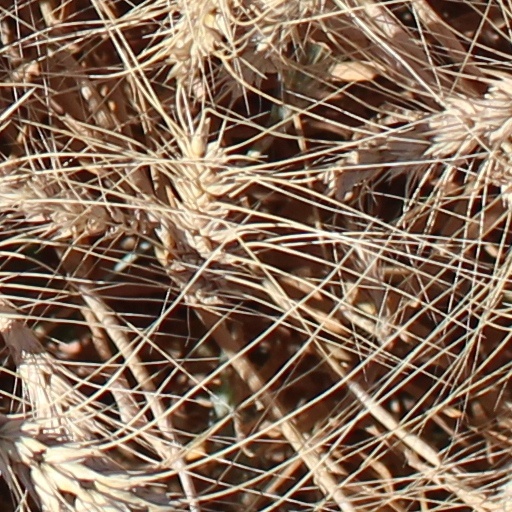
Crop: wheat